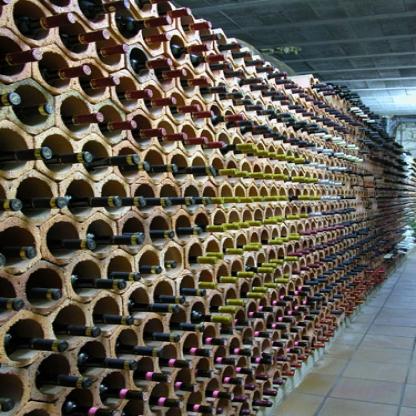
Scene: Indoor